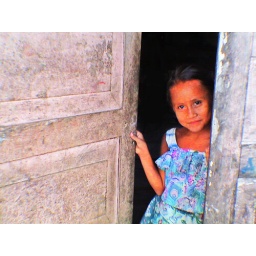
A young girl looks out the door of her floating house in the village of Belen.